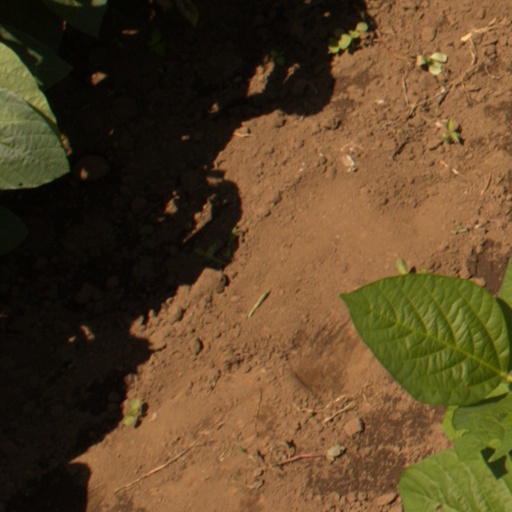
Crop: soybean